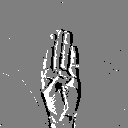
ASL letter: b